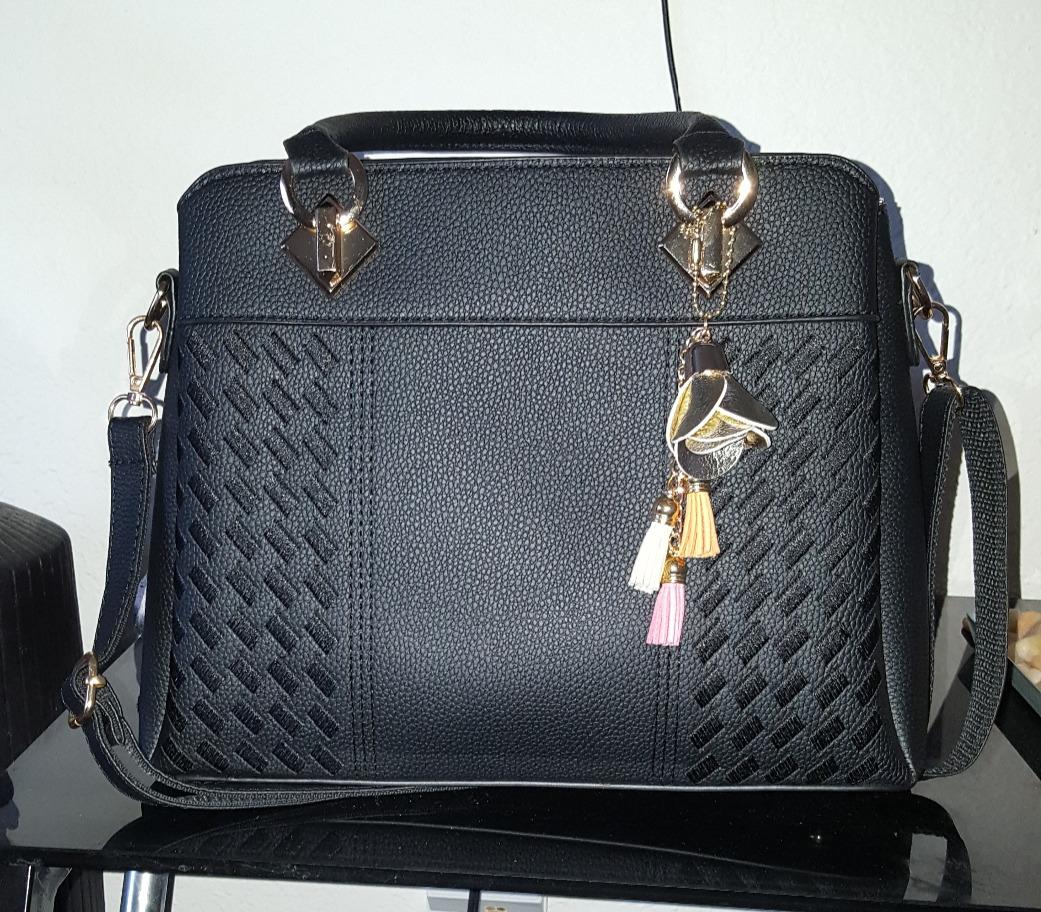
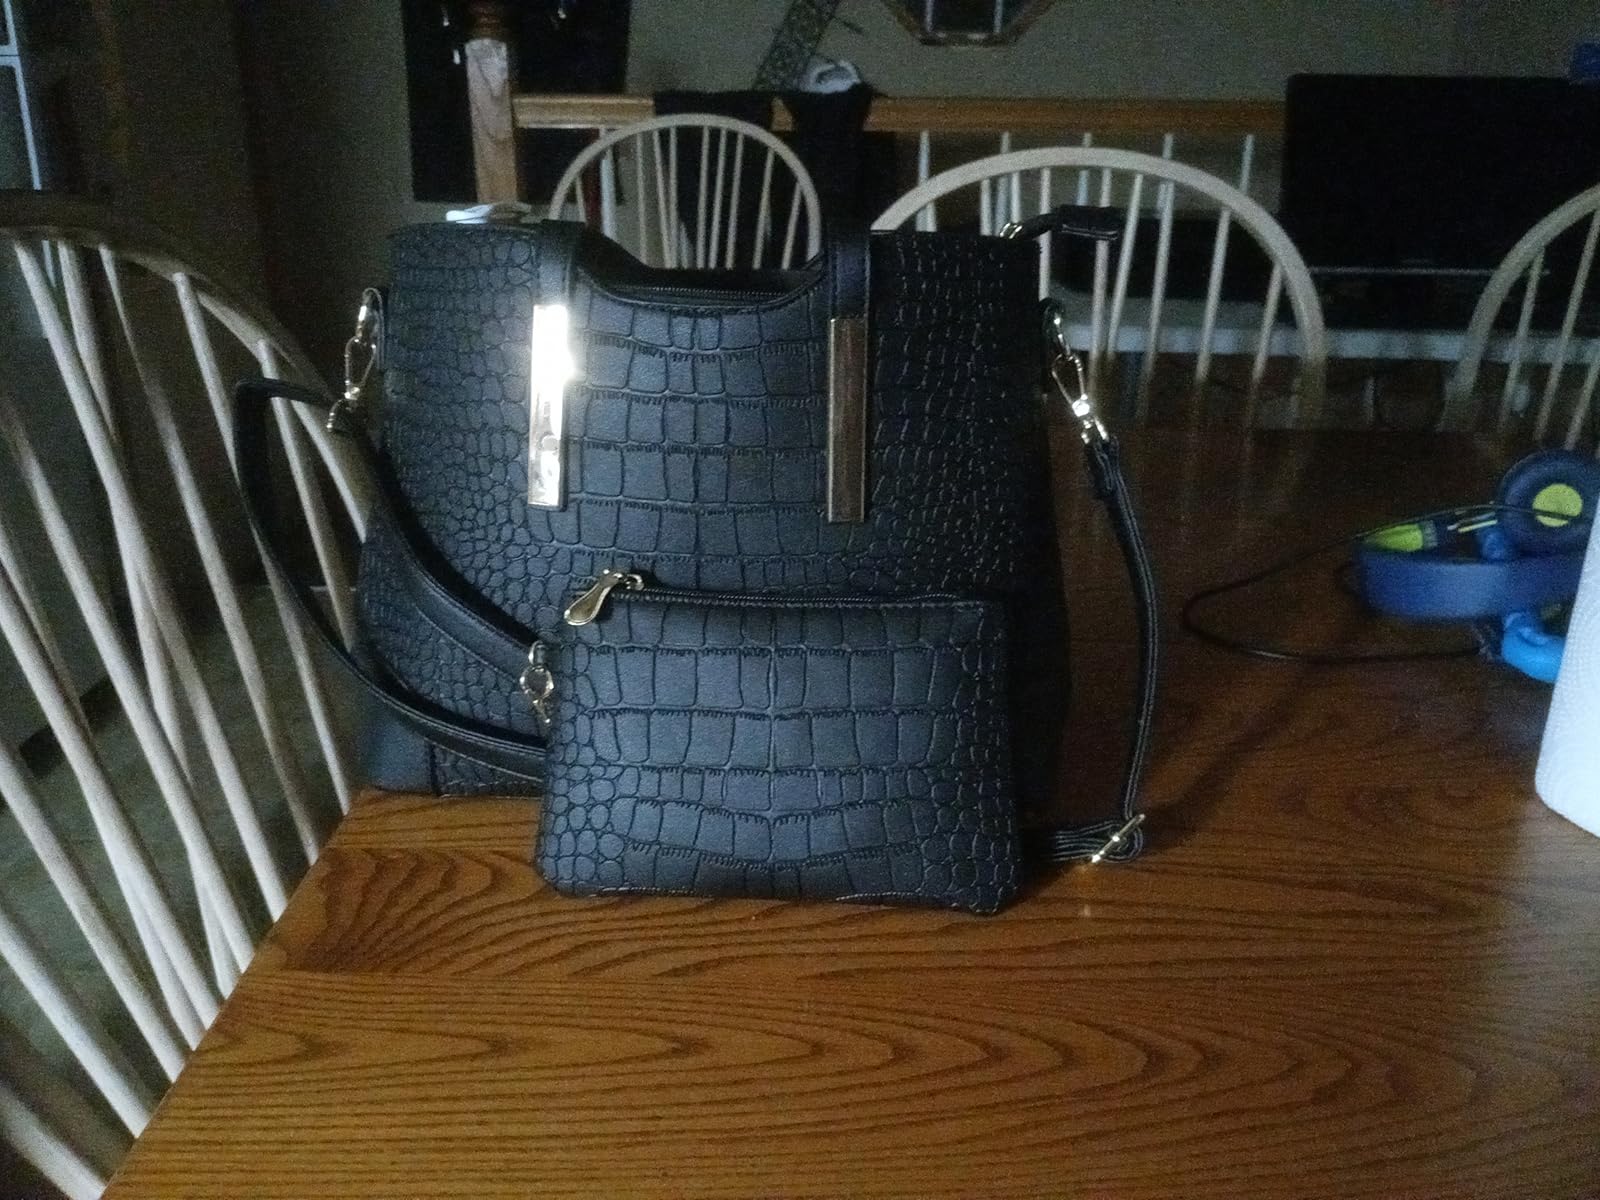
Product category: accessories_handbag
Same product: no